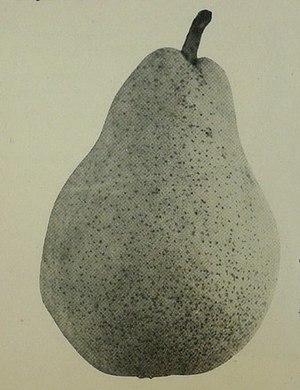
Docteur Jules Guyot ou Guyot
La 'Docteur Jules Guyot' est un cultivar de poires.